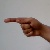
The image shows a hand gesture representing the letter 'G' in Indian Sign Language.